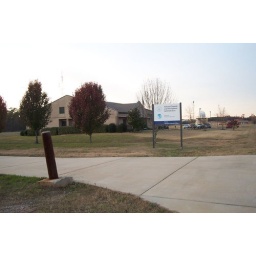
That's the office in the background with the sign in the foreground.